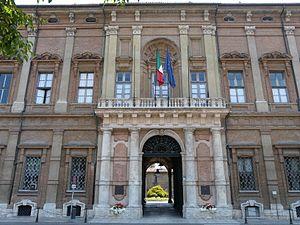
Benedetto Innocenzo Alfieri est un architecte italien, représentant du style rococo.